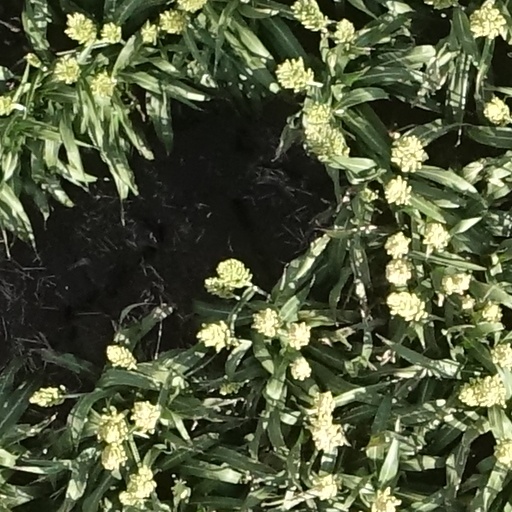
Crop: sorghum